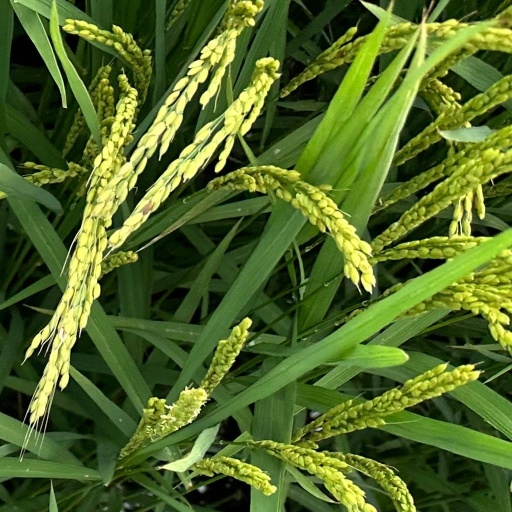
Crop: rice